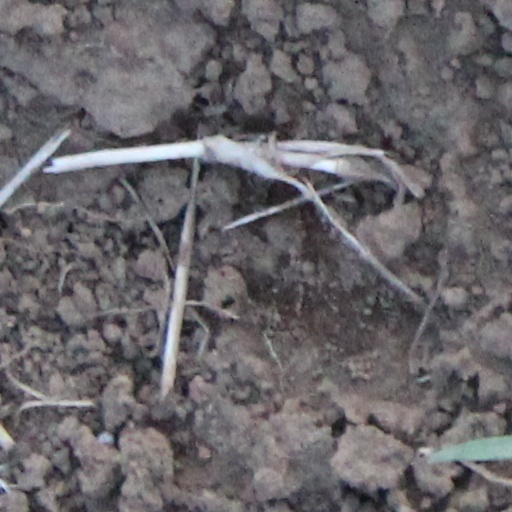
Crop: wheat